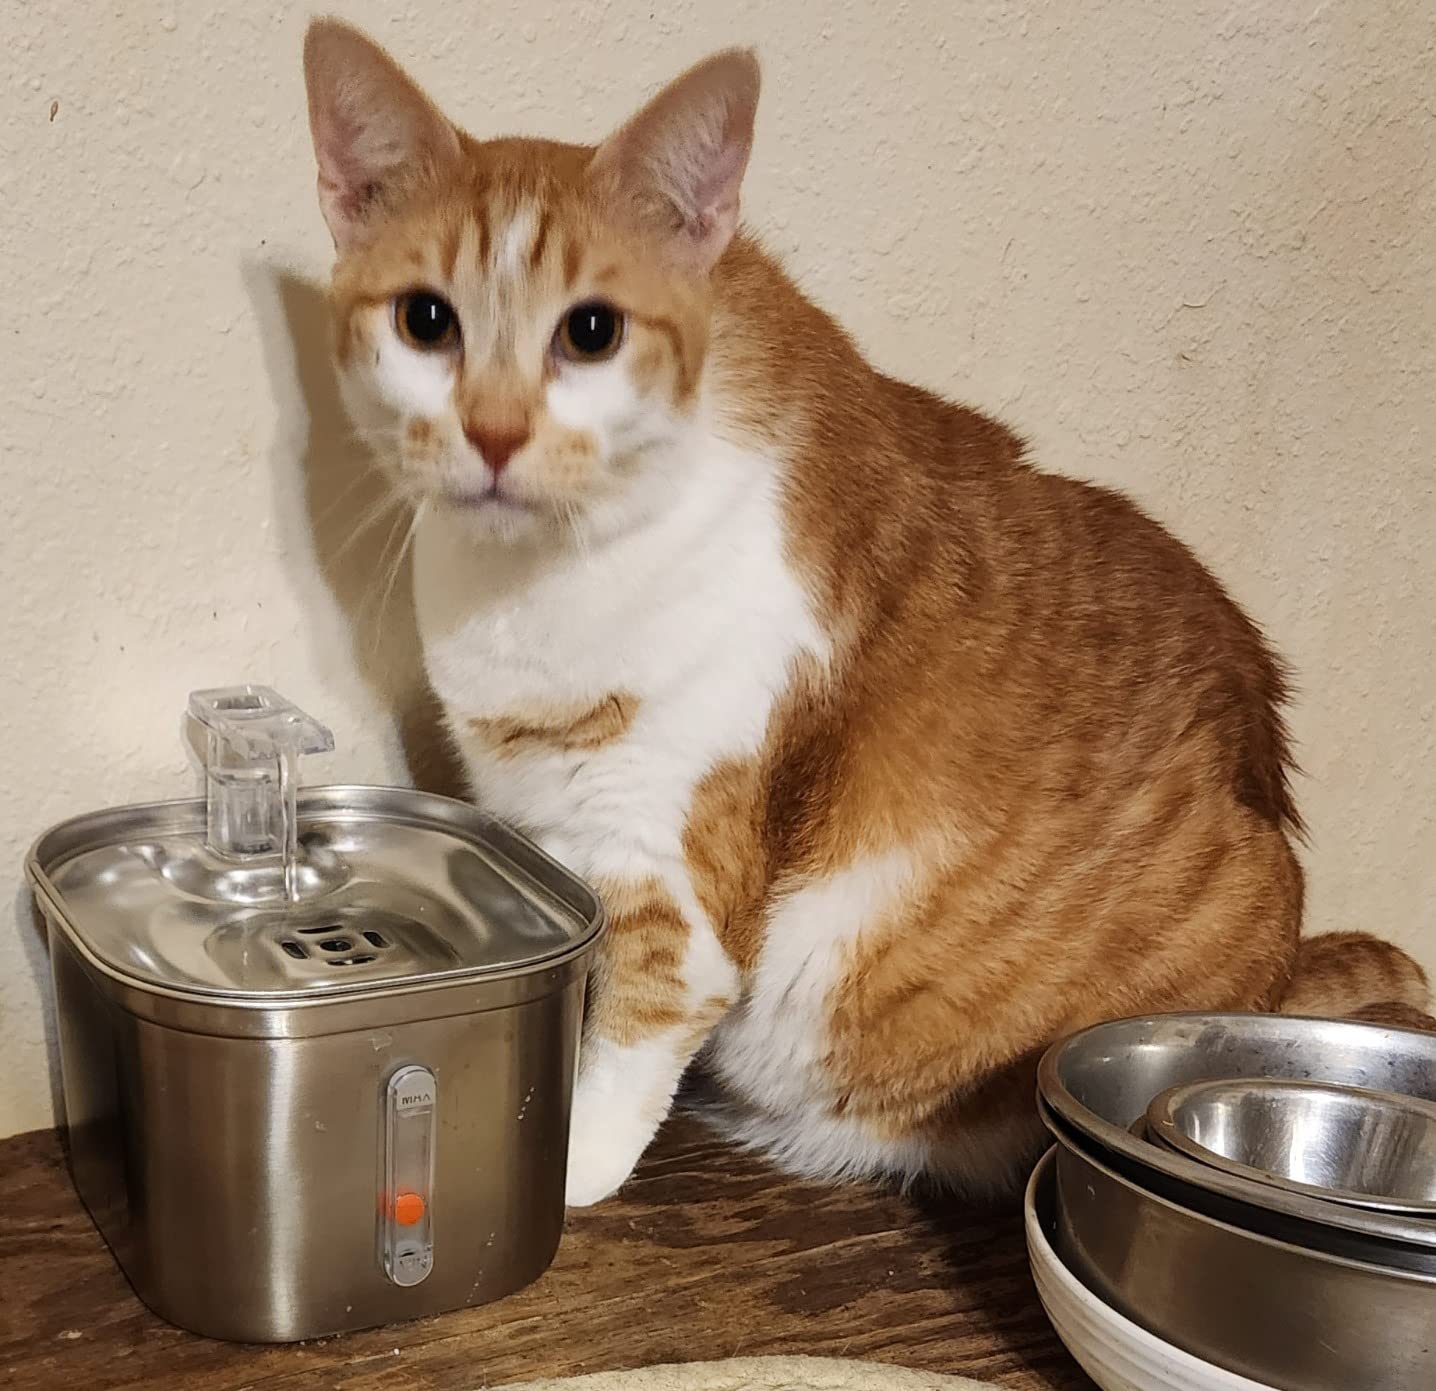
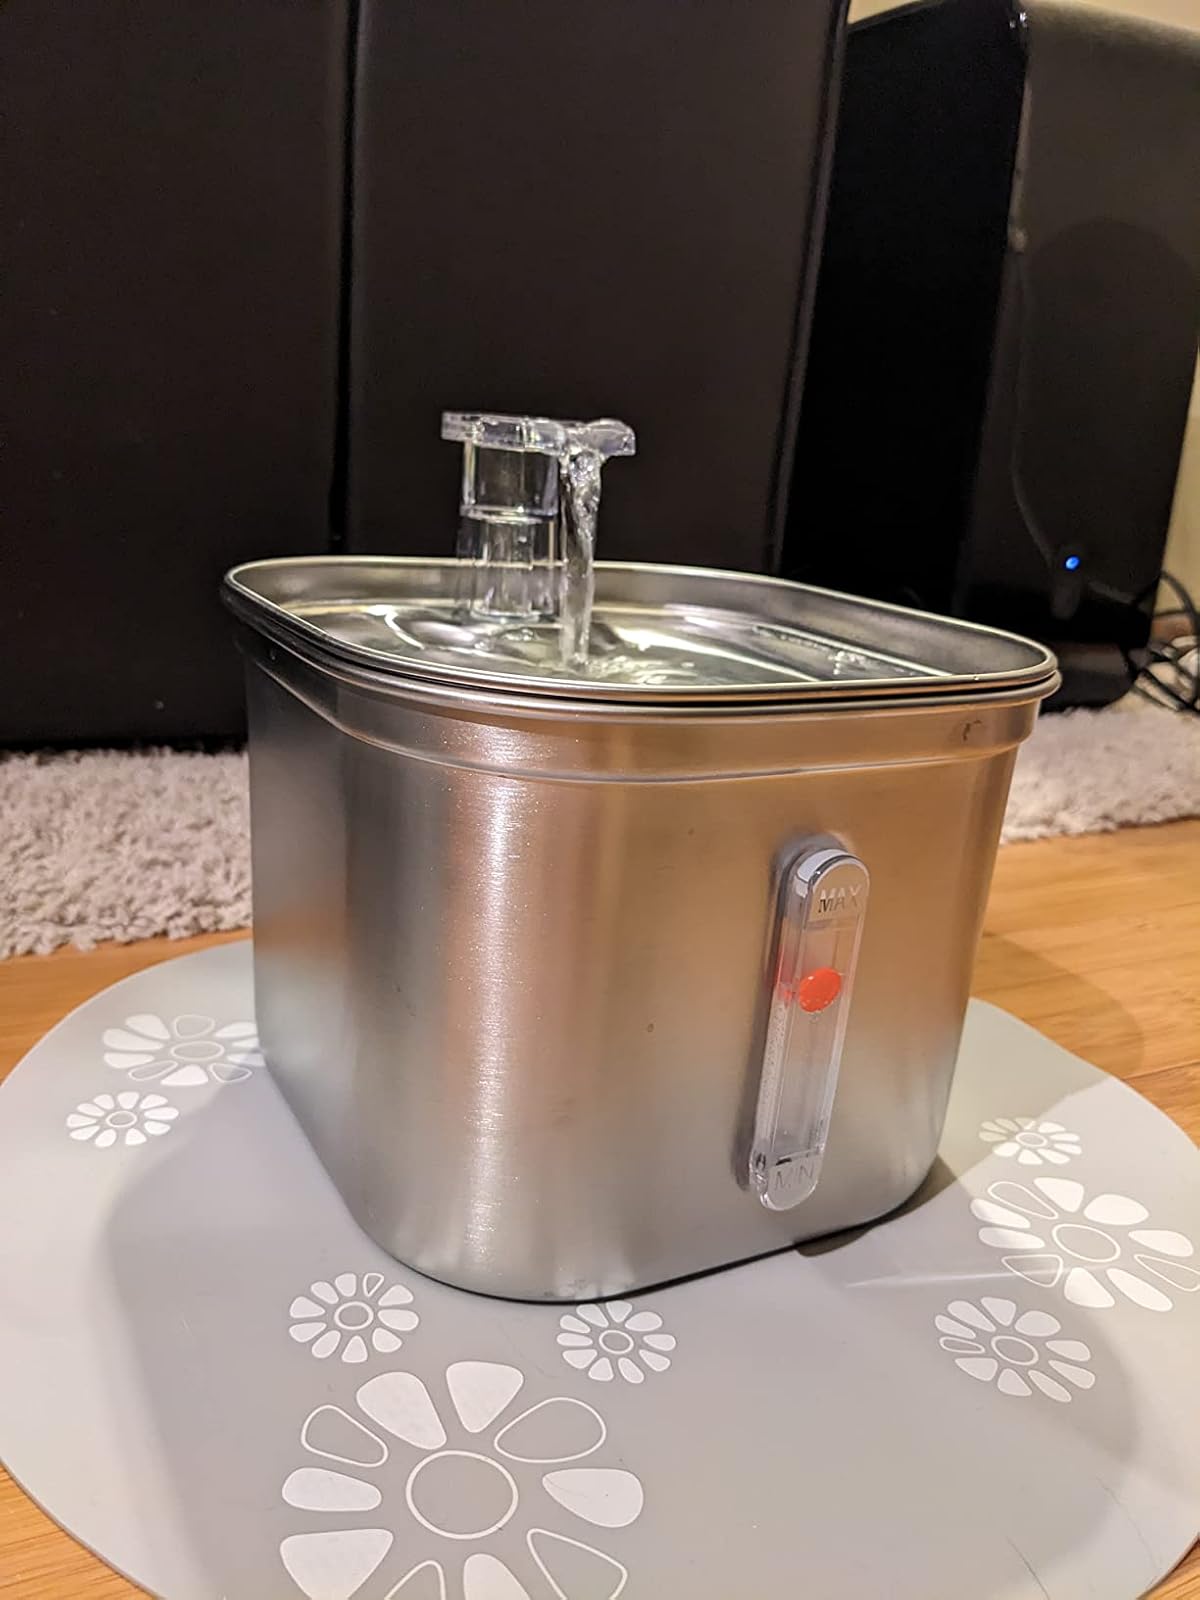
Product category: items_bowl
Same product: yes